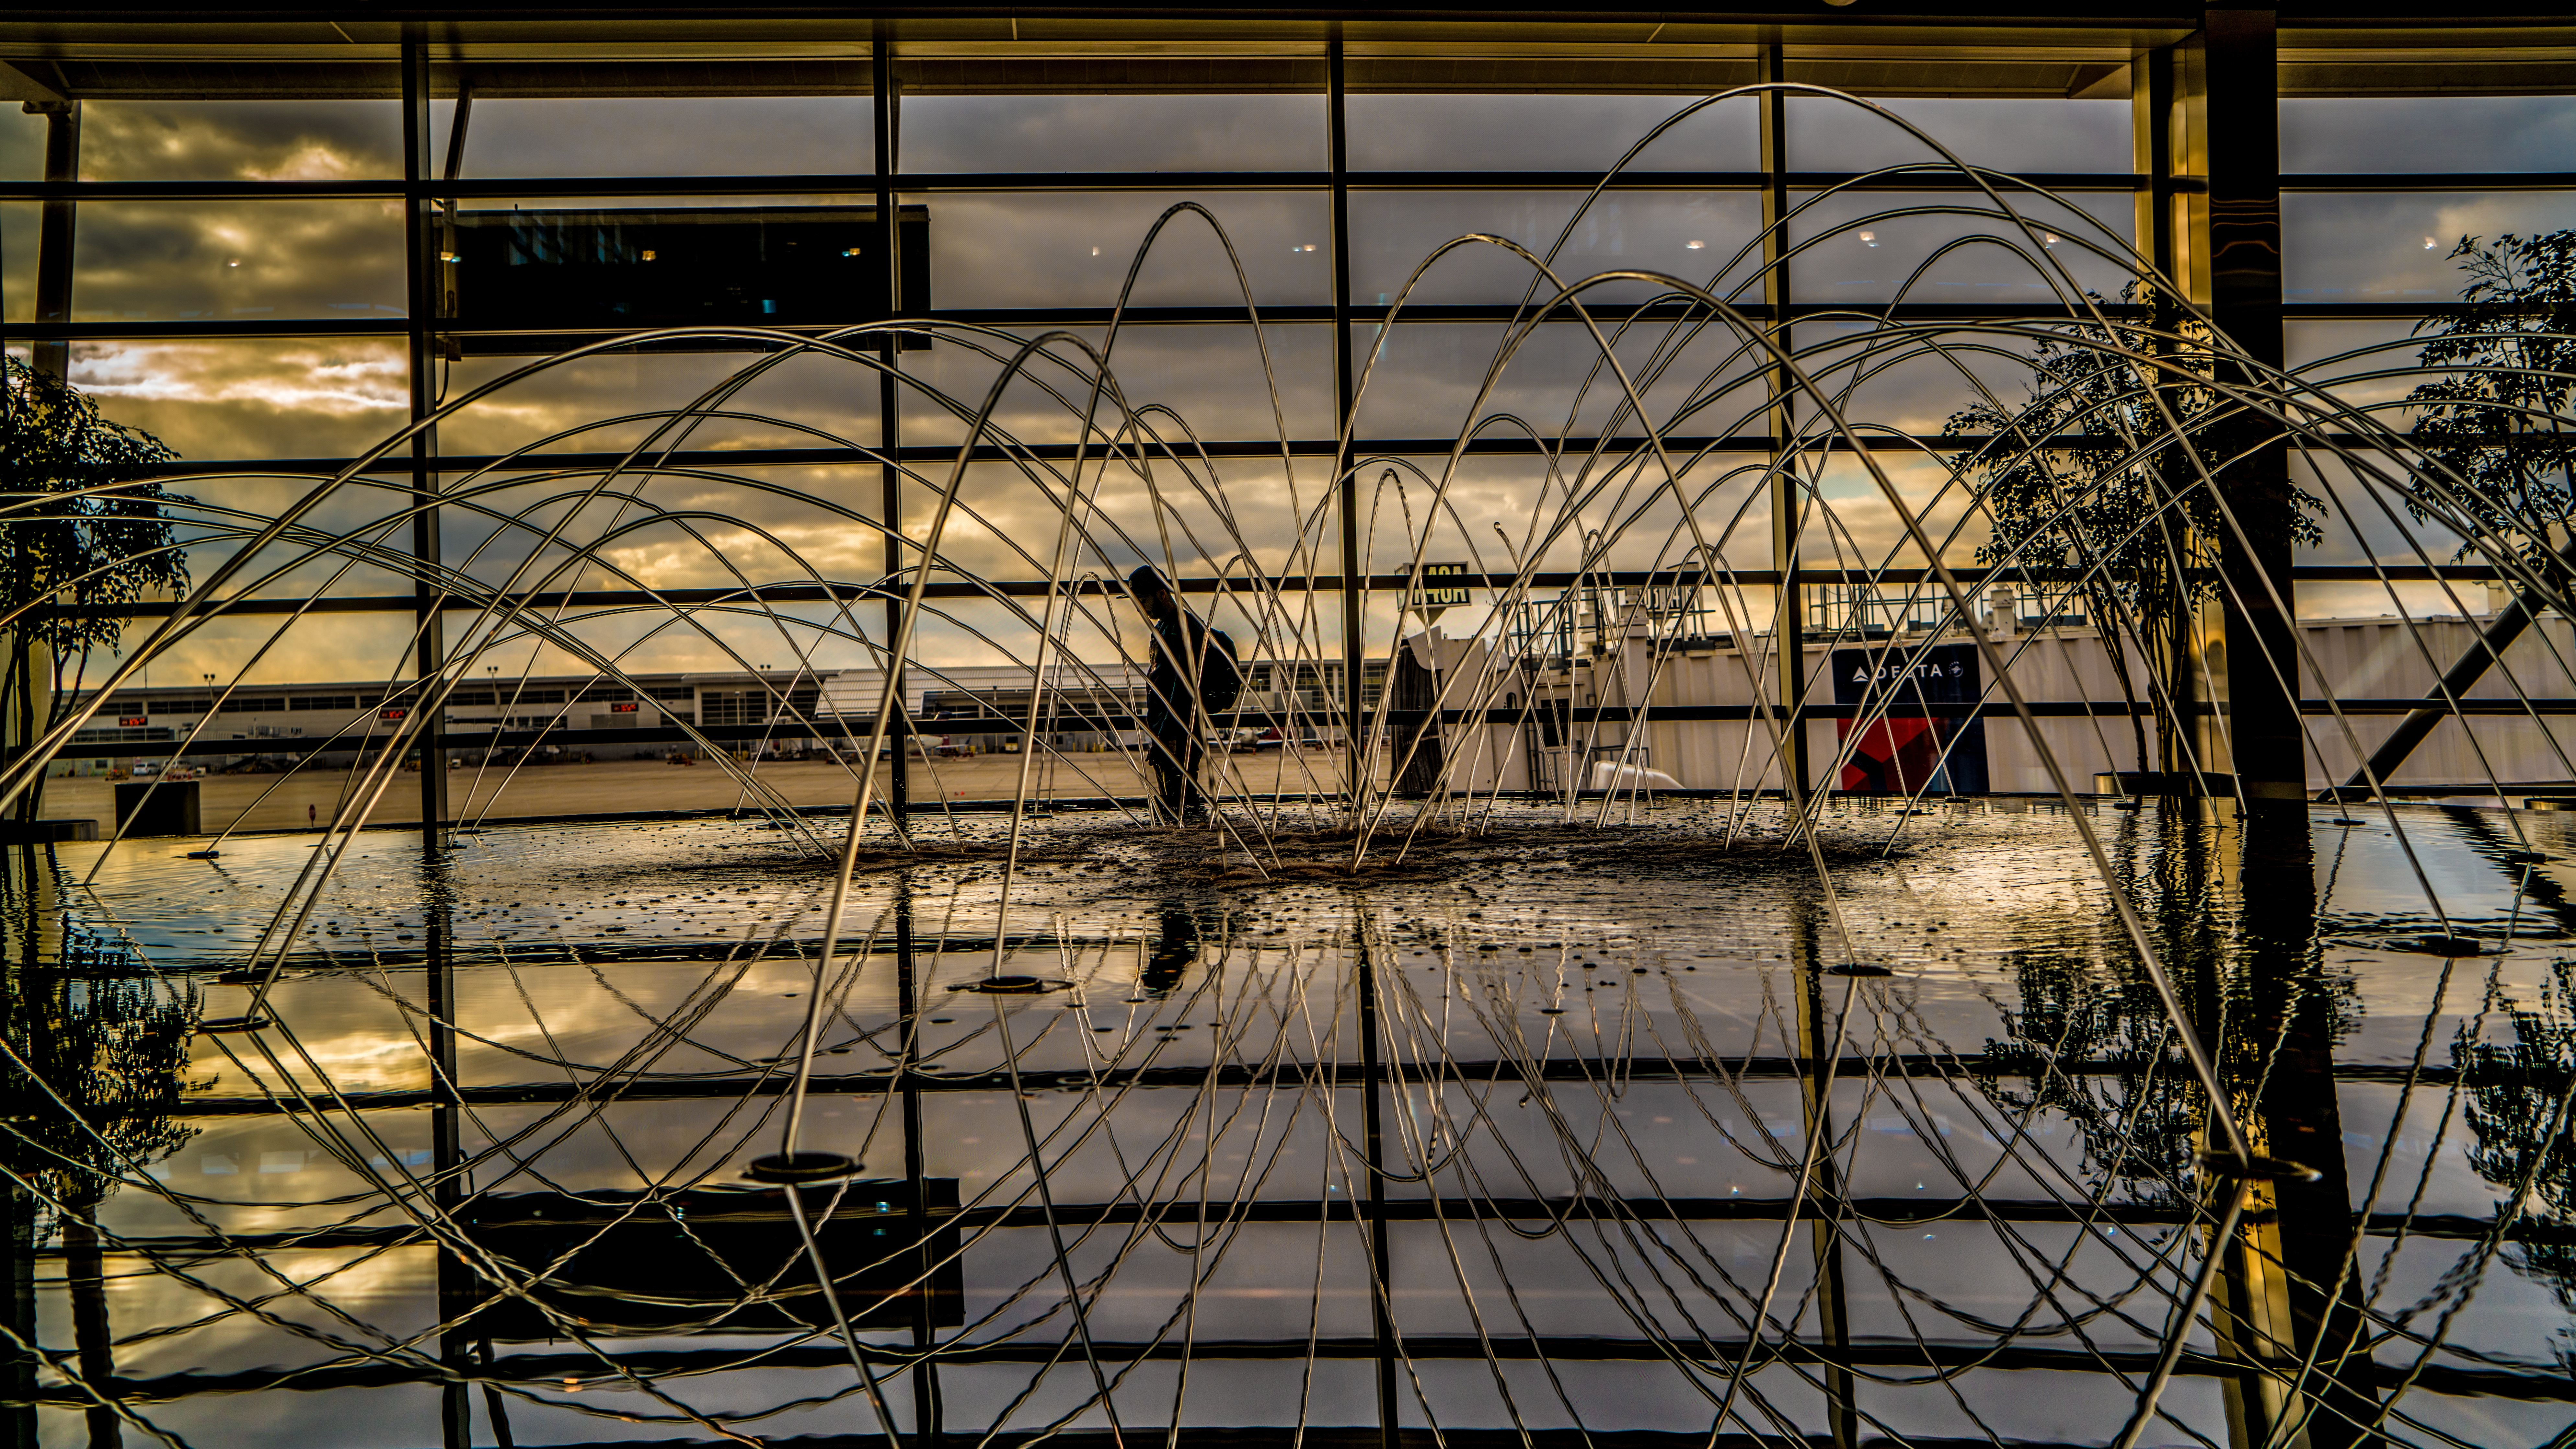
light, architecture, window, glass, reflection, facade, industry, symmetry, urban area